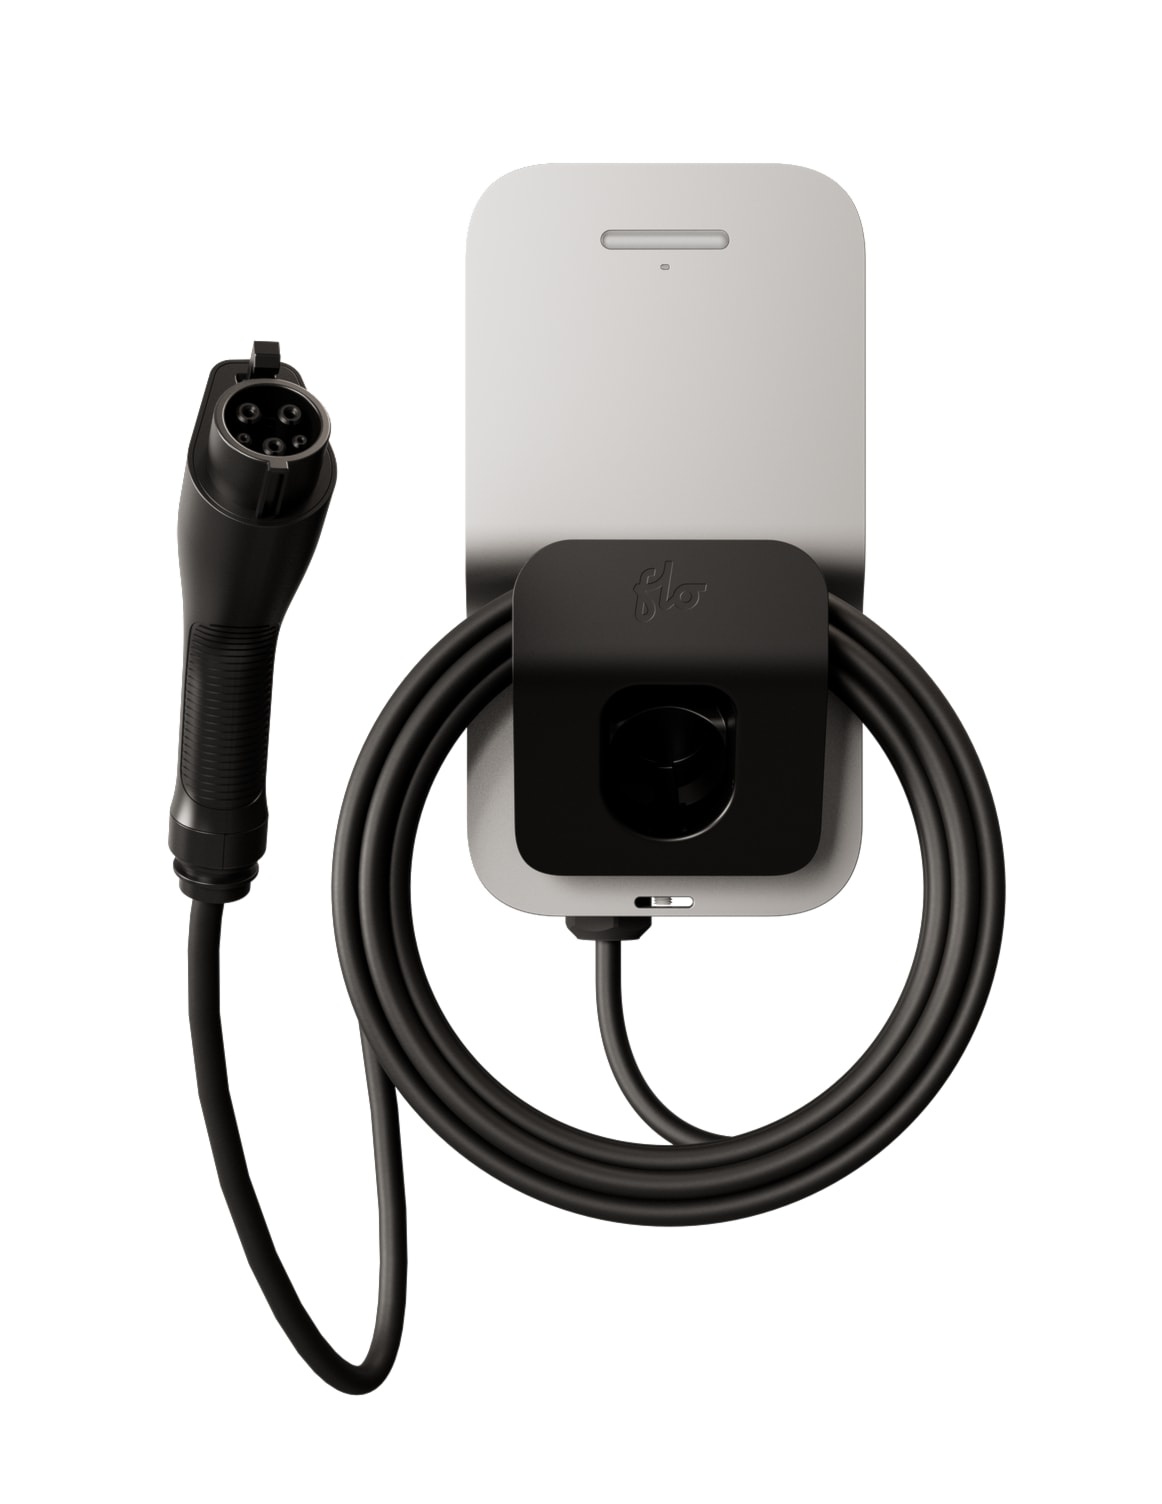
FLO Maison X6 50 A - Argent infini - Installation fixe - NACS- Borne de recharge résidentielle de niveau 2
Brand: FLO
Description La borne de recharge pour VÉ FLO Maison X6 argentée premium de 50 A est parfaite pour les installations extérieures. Conçue avec un boîtier en aluminium recyclable de type 4X, elle résiste à toutes les conditions météorologiques et à l'épreuve du temps grâce à sa résistance à la corrosion. Cette borne de recharge à installation fixe est compatible avec les câblages en cuivre ou en aluminium. Équipée d'un câble de 25 pieds et d'un connecteur NACS, elle est idéale pour les conducteurs de Tesla et compatible avec tout véhicule électrique en utilisant les adaptateurs d'autres fabricants. Conçue pour une flexibilité d'installation supplémentaire, le connecteur et le support de câble sont détachables et permettent une installation en chaîne pour ajouter 2 ou plus de bornes de recharge FLO Home X6 sur le même circuit. Spécifications Marque FLO Nom de commercialisation Home UPC 628719772096 Emballage 1 - Unité 24 - PALLETTE
Category: Vehicles & Parts > Vehicle Parts & Accessories > Electric Vehicle (EV) Parts & Accessories > Charging Stations